Myrtilus

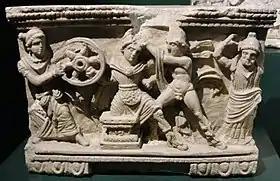
Death of Myrtilus depicted on a cinerary urn

In Greek mythology, Myrtilus (Ancient Greek: Μυρτίλος) was a divine hero and son of Hermes. His mother is said variously to be the Amazon Myrto; Phaethusa, daughter of Danaus; or a nymph or mortal woman named Clytie, Clymene or Cleobule (Theobule). Myrtilus was the charioteer of King Oenomaus of Pisa in Elis, on the northwest coast of the Peloponnesus.